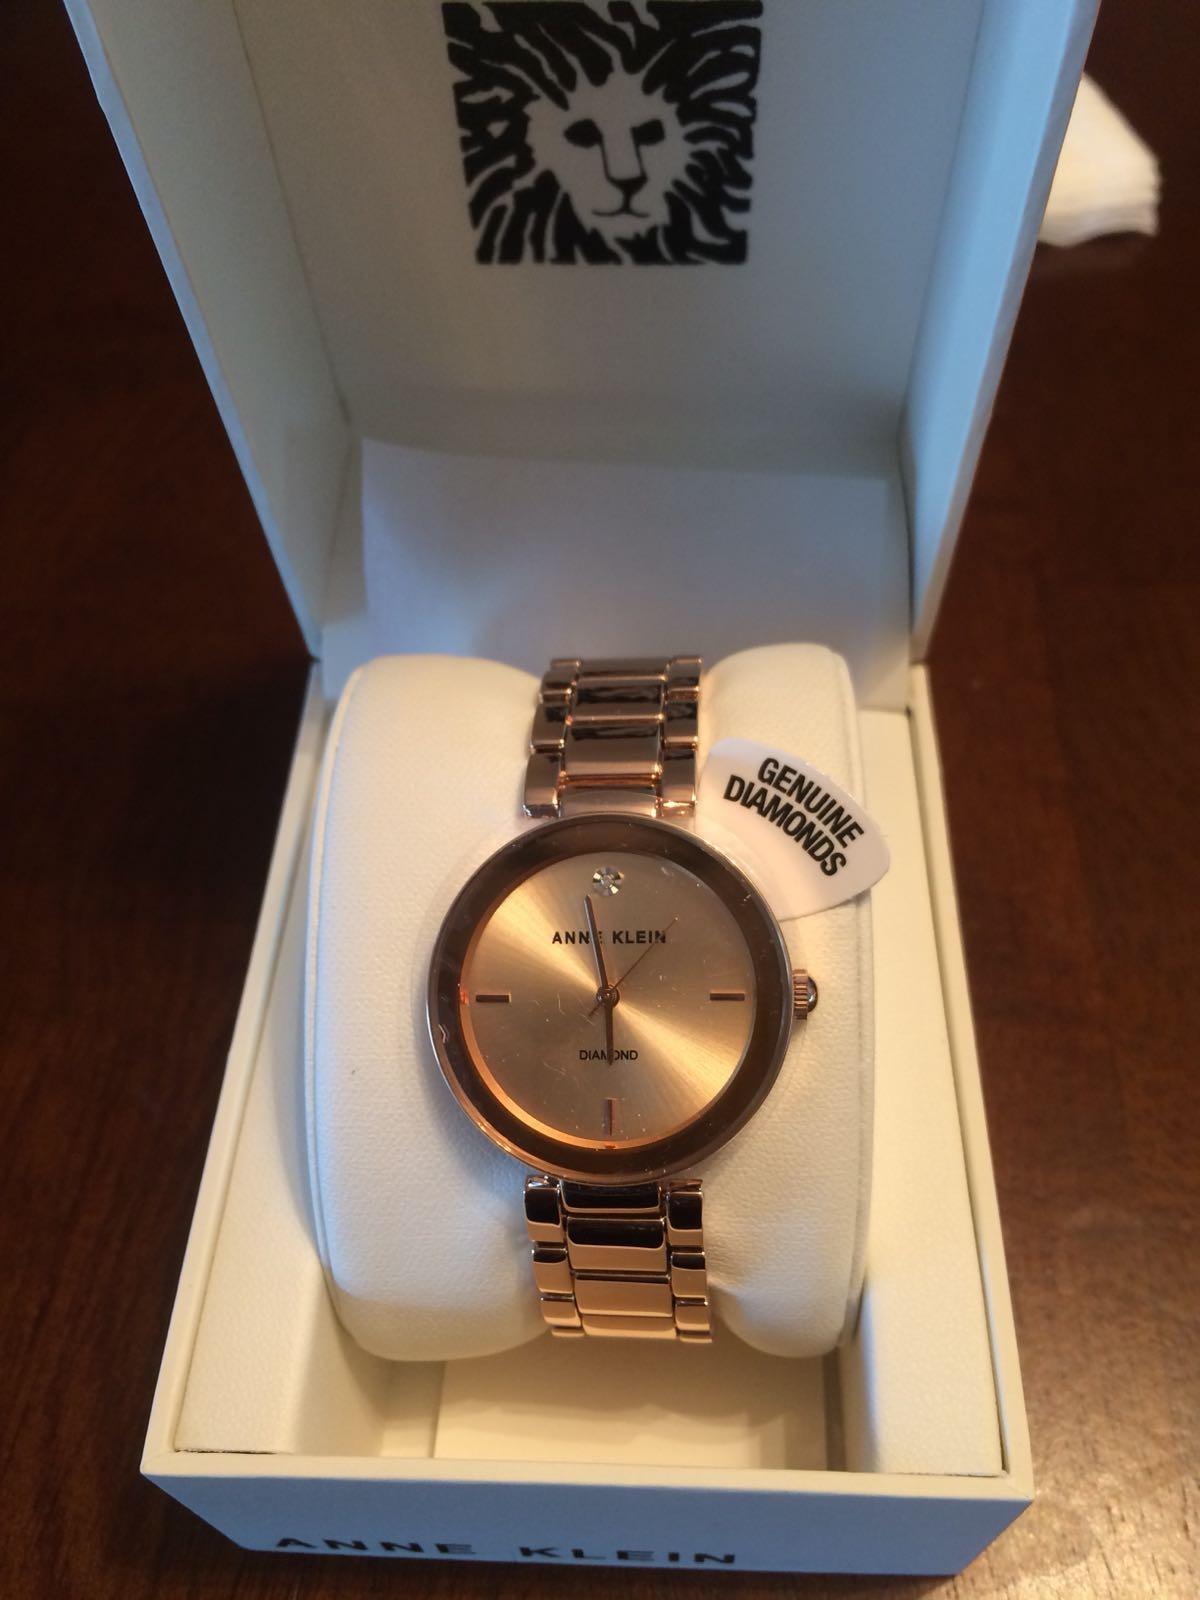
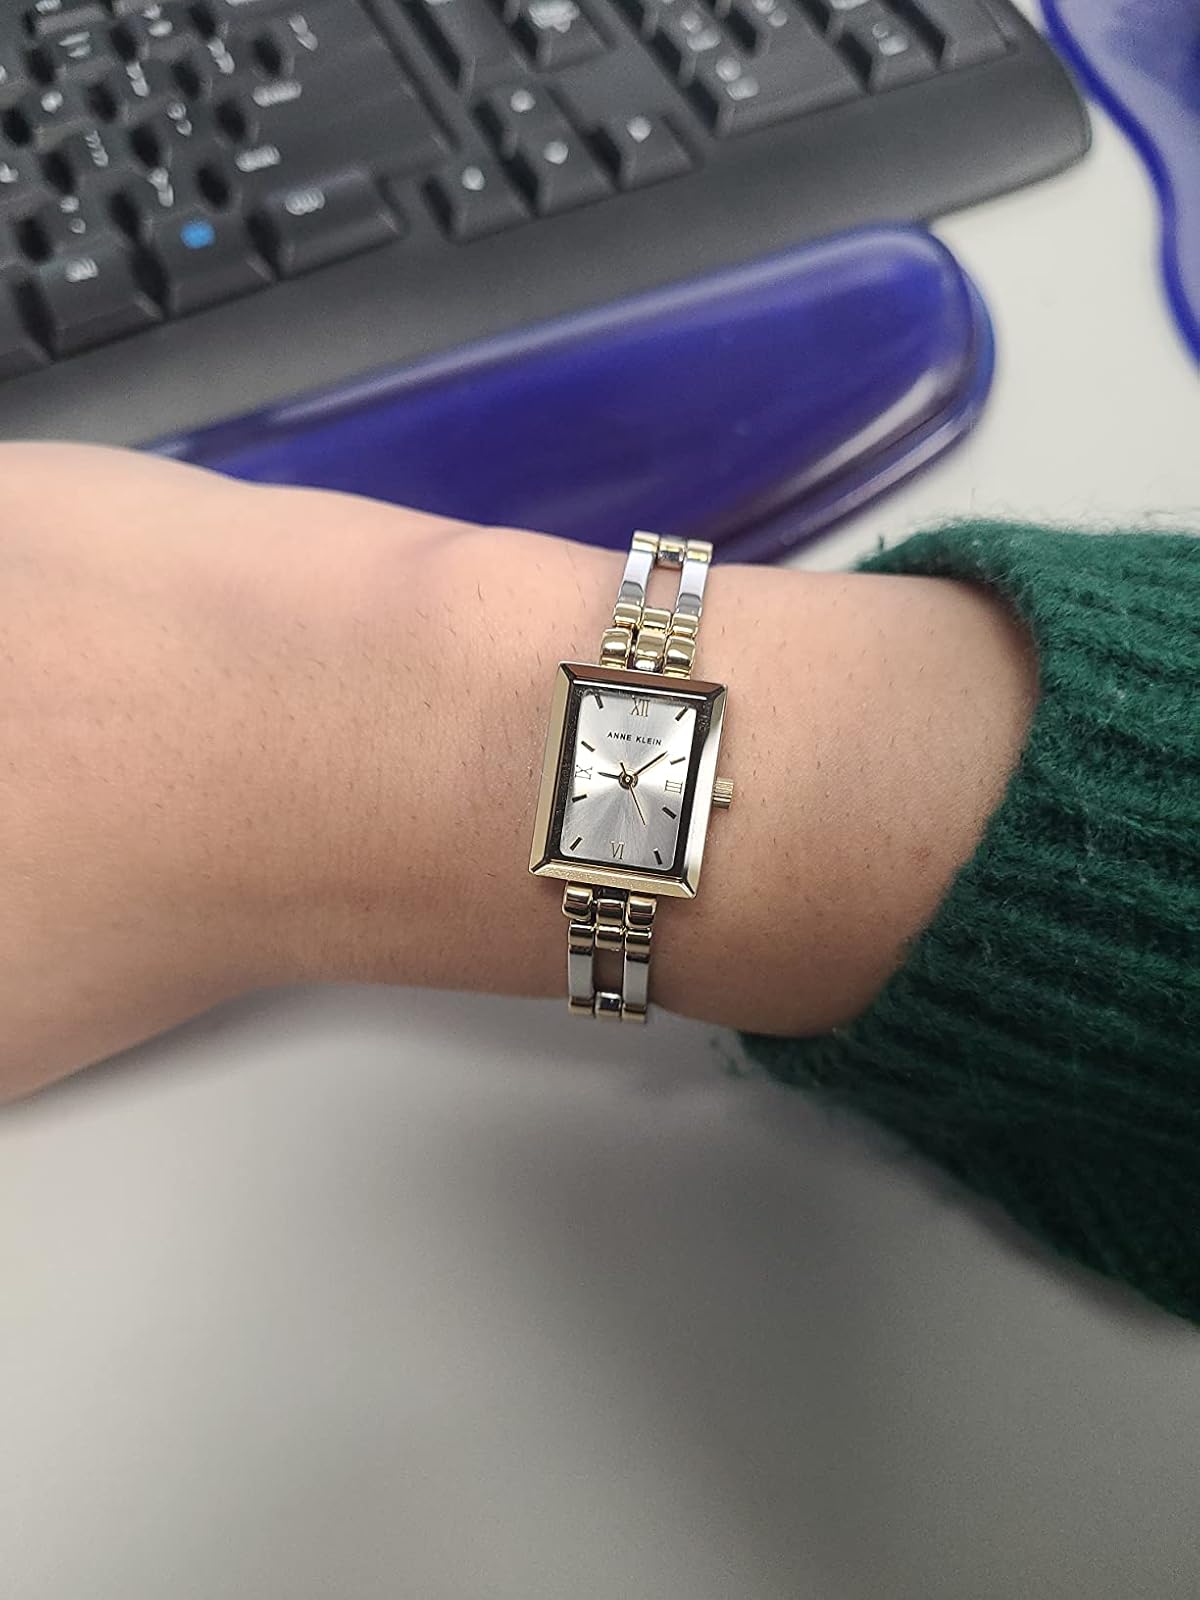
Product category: accessories_watch
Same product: no